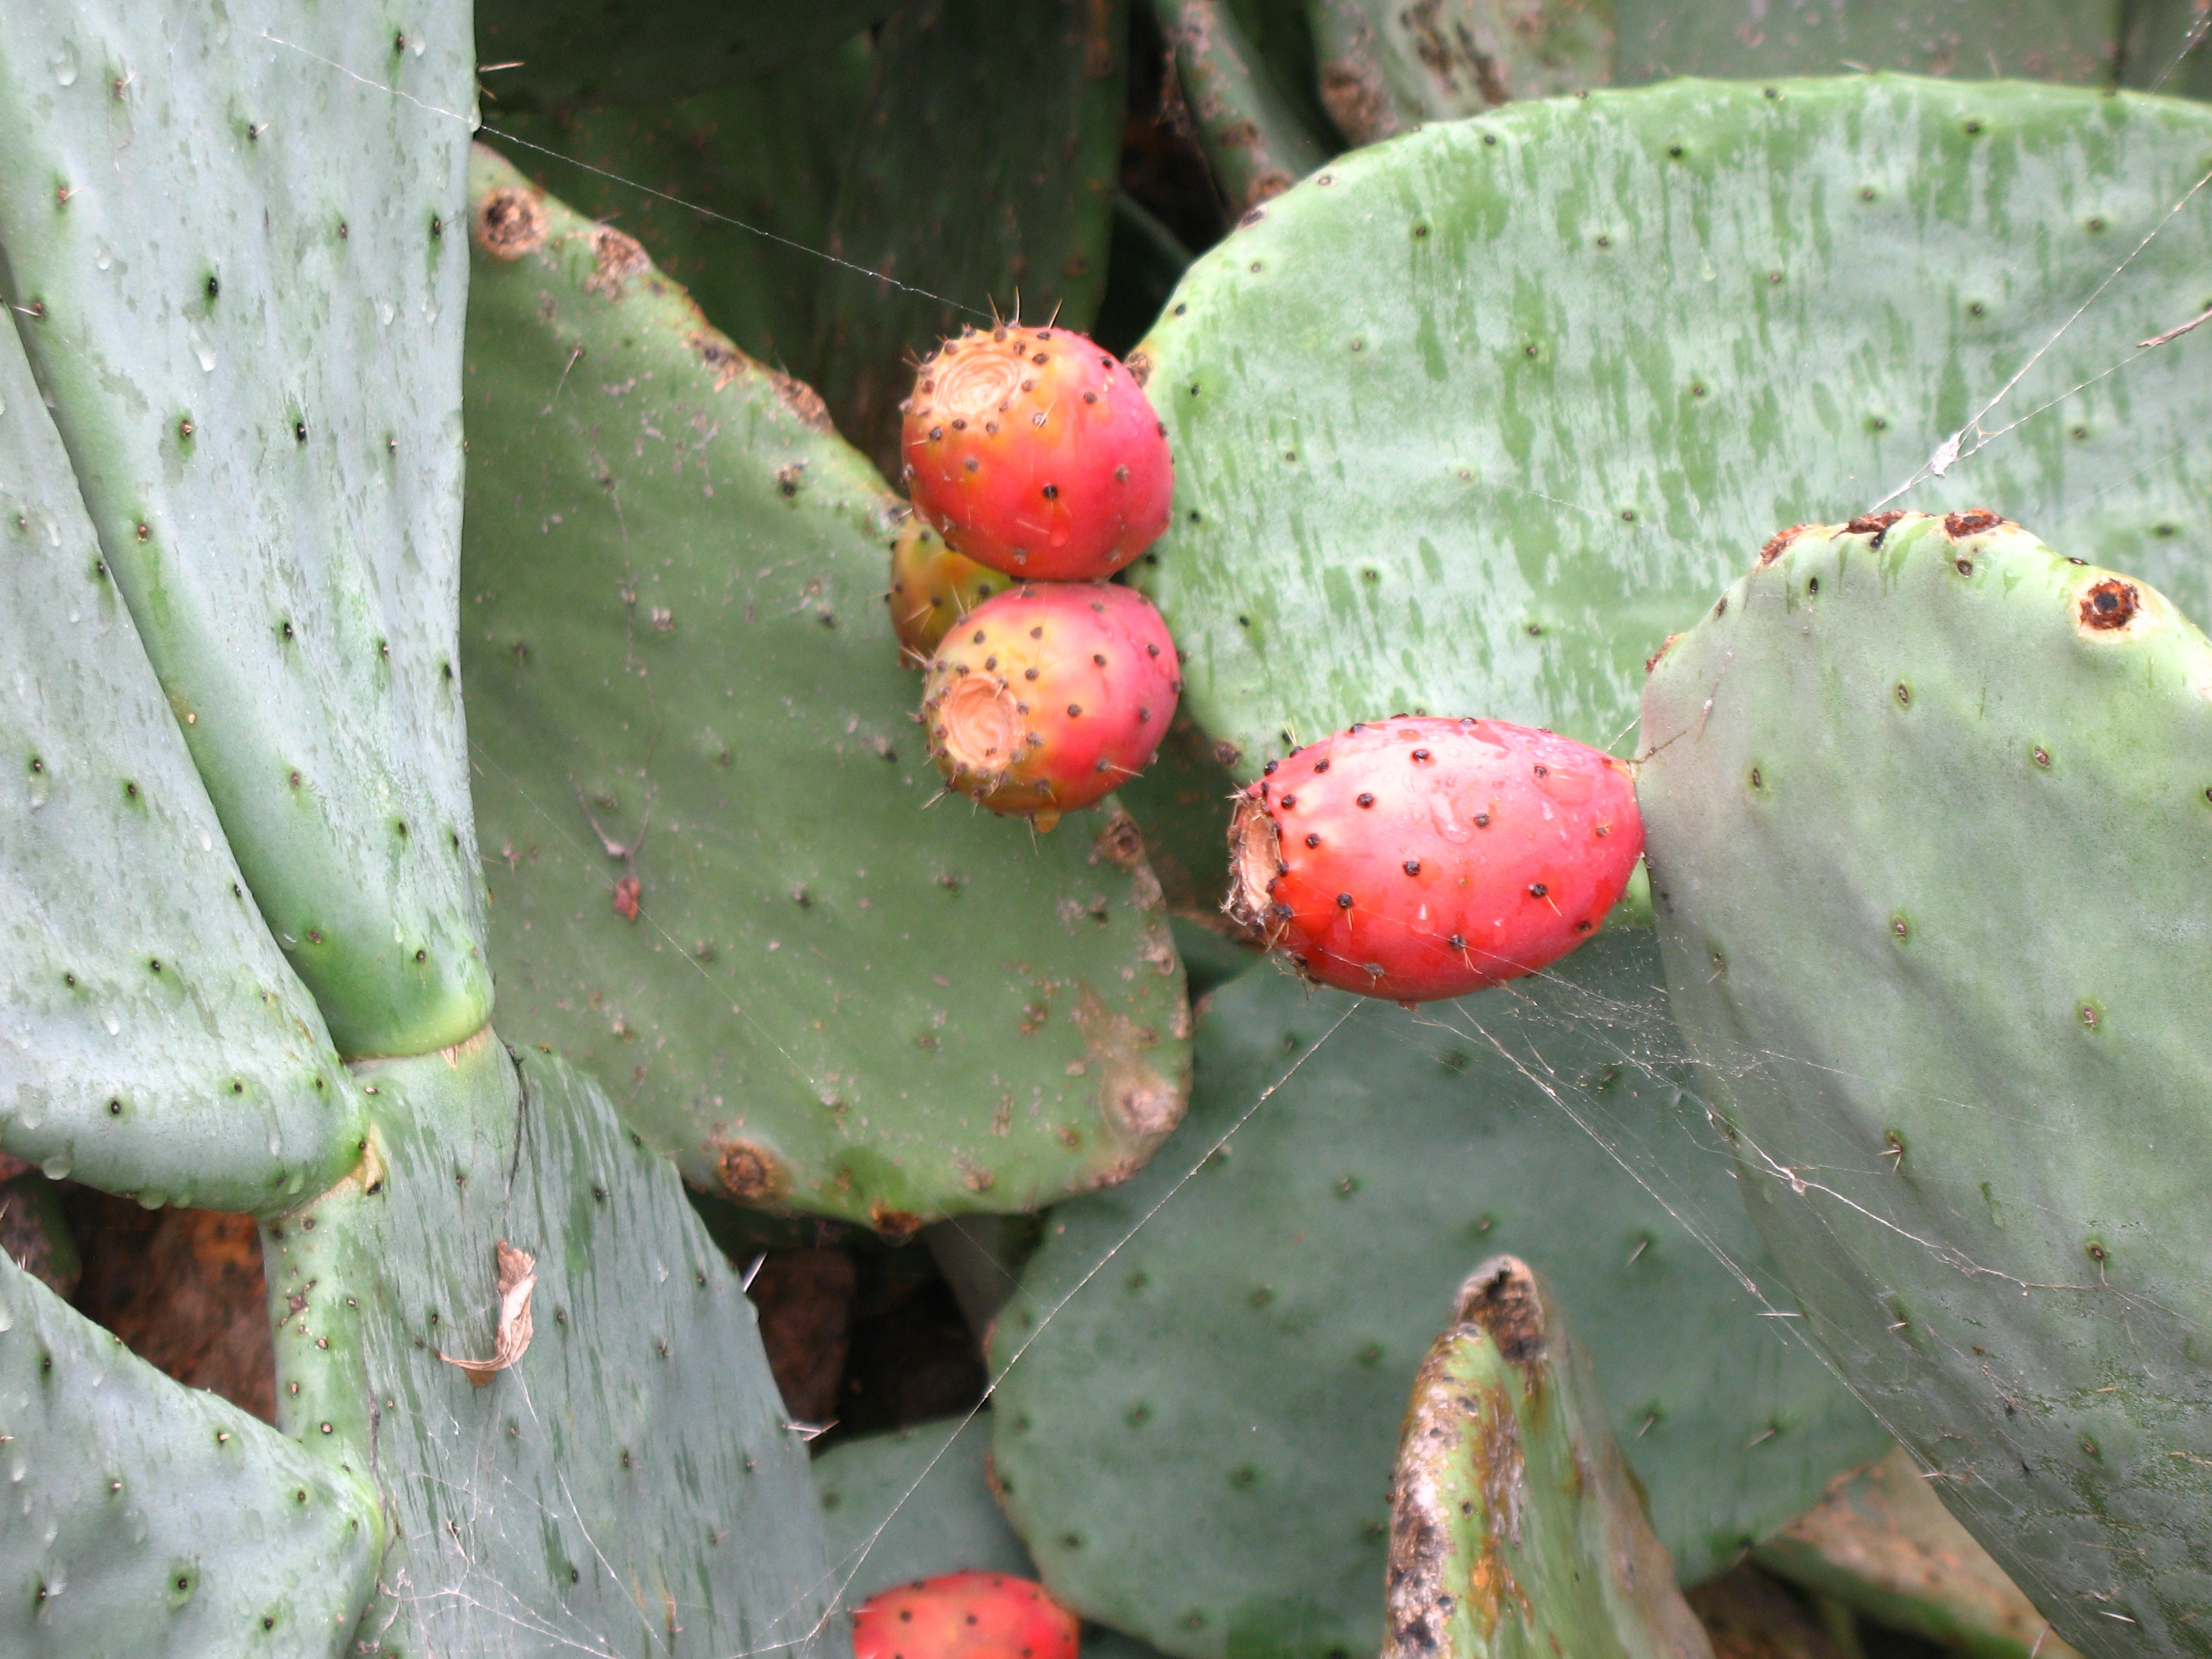
cactus, plant, leaf, flower, food, green, red, produce, botany, flora, thorns, fruits, caryophyllales, sicily, flowering plant, prickly pear, prickly pears, plant stem, land plant, thorns spines and prickles, hedgehog cactus, nopal, barbary fig, eastern prickly pear